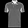
Label: T - shirt / top